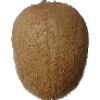
Label: Kiwi 1